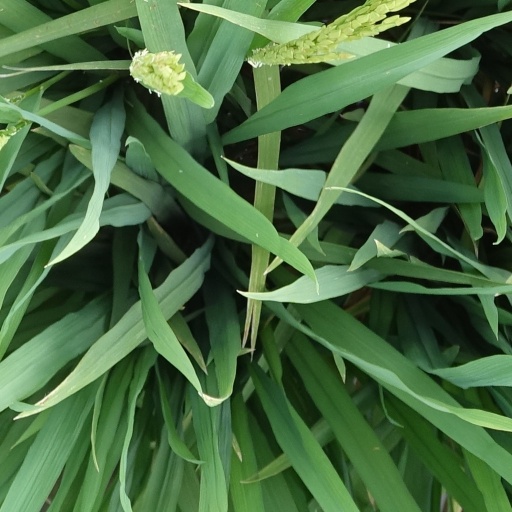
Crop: rice